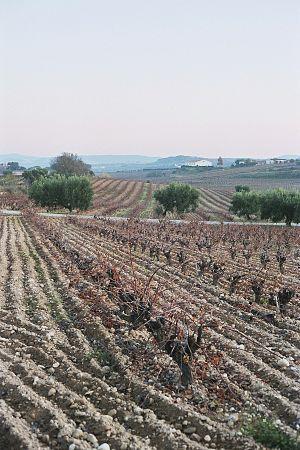
La région catalane du Penedès et ses vignobles. Italiano: La regione catalana del Penedès e le sue vigne.
Le penedès est un vin espagnol bénéficiant d'une dénomination d'origine protégée.